Charles Brabin

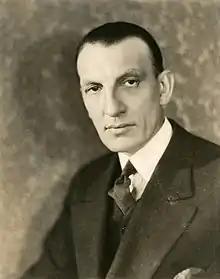
Brabin in 1923

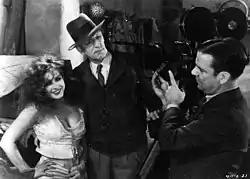
Lili Damita, Charles Brabin, and Merritt B. Gerstad on the set of "The Bridge of San Luis Rey" (1929) Note the cleavage of the French actress, which later would not be allowed, under the Motion Picture Production Code.

Born in Liverpool, England, he was educated at St. Francis Xavier College. Brabin sailed to New York City in the early 1900s and, while holding down odd jobs there, he tried his hand as a stage actor. He joined the Edison Manufacturing Company around 1908, first acting, later writing and directing. He was active during the silent era, then pursued a short-lived career in talkies. His last film was "A Wicked Woman" for Metro-Goldwyn-Mayer in 1934.